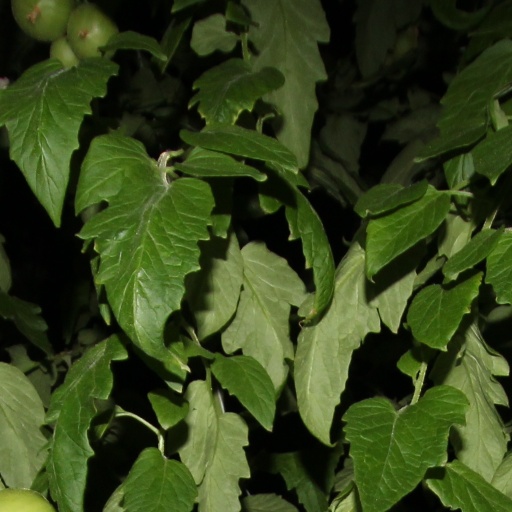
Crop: tomato